Tornado outbreak sequence of April 4–7, 2022

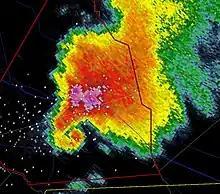
NEXRAD imagery of the tornado when it was near Black Creek

The violent tornado then moved into the Black Creek Golf Course, where many trees were snapped and partially debarked, a golf cart barn was destroyed, a clubhouse building sustained severe structural damage, and some homes sustained considerable roof and exterior damage. The tornado then weakened but remained strong as it moved further to the east-northeast, mowing down more trees as it moved through another wooded and marshy area. It then struck a mobile home park at EF3 intensity, where several well-anchored mobile homes were destroyed after being thrown or rolled. Some outbuildings were destroyed, and storage trailers were overturned as well. A woman was killed in one of the destroyed mobile homes, and multiple injuries occurred throughout this area. The tornado then weakened further as it crossed I-16 and continued eastward. The tornado caused EF1 damage to some large warehouses, ripped part of the roof off a AGCO company building, and inflicted considerable damage to trees before dissipating after crossing the road at 5:33 p.m. EDT (21:33 UTC), having traveled . In addition to the fatality, at least 12 people were injured. Coupled with the EF4 tornado that struck Newnan the previous year, this event marked the first time that F4/EF4 tornadoes had struck Georgia in back-to-back years since modern records began in 1950.